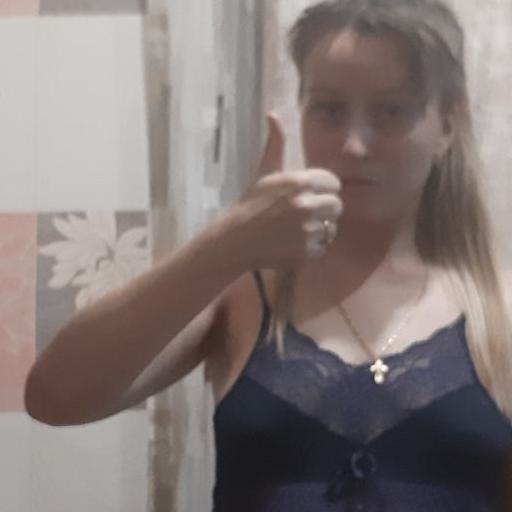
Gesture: like